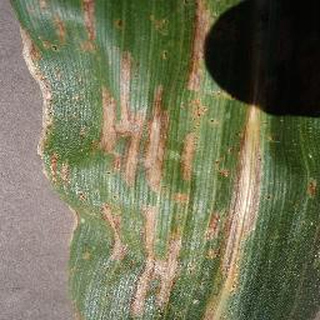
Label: corn_cercospora_leaf_spot